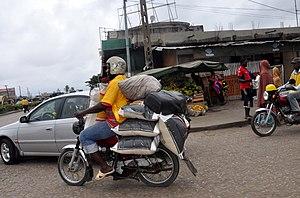
c he is obliged to overload his motorcycle with goods so as not to be a competitor This is an image with the theme ""Africa on the Move or Transport"" from: Benin"